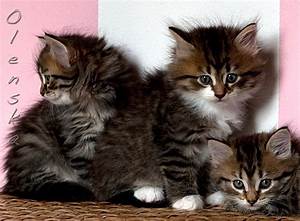
Label: cat